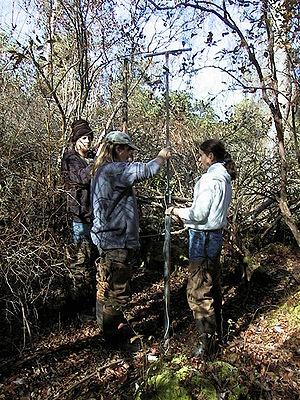
La palynologie est l'étude des grains de pollen et spores actuels mais aussi des palynomorphes. La science qui étudie les palynomorphes fossiles est la paléopalynologie.